Toyota Carina

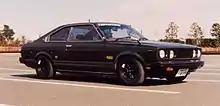
Pre-facelift Toyota Carina 2000GT Coupé (RA45, Japan)

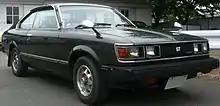
Facelift Toyota Carina 2000GT Coupé (RA45, Japan)

Released in Japan August 1977, the next-generation Carina was available in Germany in December 1977 and in other European countries during 1978. The chassis was mostly the same as that of the facelifted late Carinas of the first generation; the Van versions actually continued to use the old TA16/19 chassis codes in spite of receiving the new bodywork as they retained the old Van's underpinnings. In most markets Carinas were fitted with the same 1,588 cc 2T engine as its predecessor. In the Carina, an output of DIN was claimed. The option of automatic transmission was new to many export markets. Japanese actor Sonny Chiba was the spokesman for the Carina in Japanese commercials for several decades.